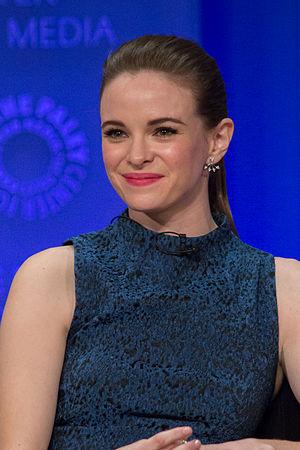
Crisis On Infinite Earths est le nom du sixième crossover annuel de l'Arrowverse, en cinq épisodes, comprenant successivement un épisode de Supergirl, Batwoman, Flash, Arrow et Legends of Tomorrow. Sa première diffusion s'est faite sur trois jours, entre le 8 et le 10 décembre 2019 puis le 14 janvier 2020 sur The CW. Il est librement adapté de l'arc des comics du même nom.
Flash est une série télévisée américaine créée par Greg Berlanti, Andrew Kreisberg et Geoff Johns, diffusée en simultané depuis le 7 octobre 2014 sur le réseau The CW aux États-Unis et au Canada sur le réseau CTV pour les quatre premières saisons, puis sur Netflix dès la cinquième saison. Elle est basée sur le personnage de DC Comics Flash / Barry Allen, un super-héros créé par Robert Kanigher, John Broome et Carmine Infantino.